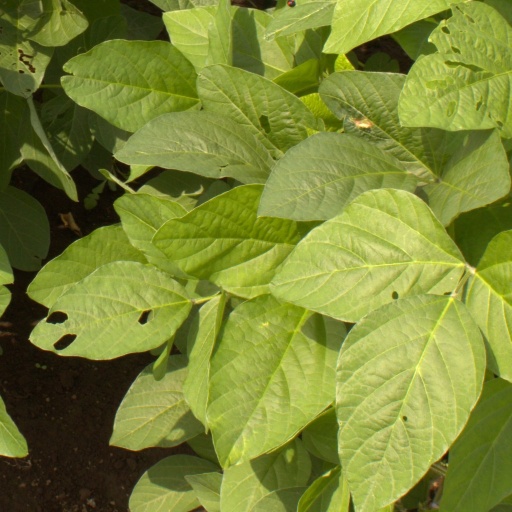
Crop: soybean